Wargame Design

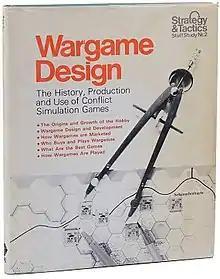
First edition

Wargame Design: The History, Production, and Use of Conflict Simulation Games is a book published by Simulations Publications, Inc. in 1977.